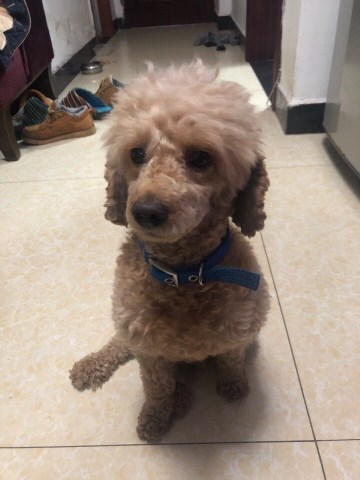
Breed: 7449-n000128-teddy